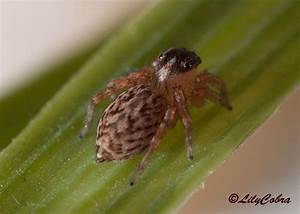
Label: ragno